Lúcio Maranhão

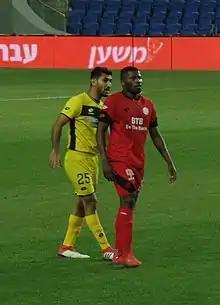

Lucielmo Palhano Soares (born 28 September 1988), also known as Lúcio Maranhão, is a Brazilian professional footballer who plays for Oeste as a forward.